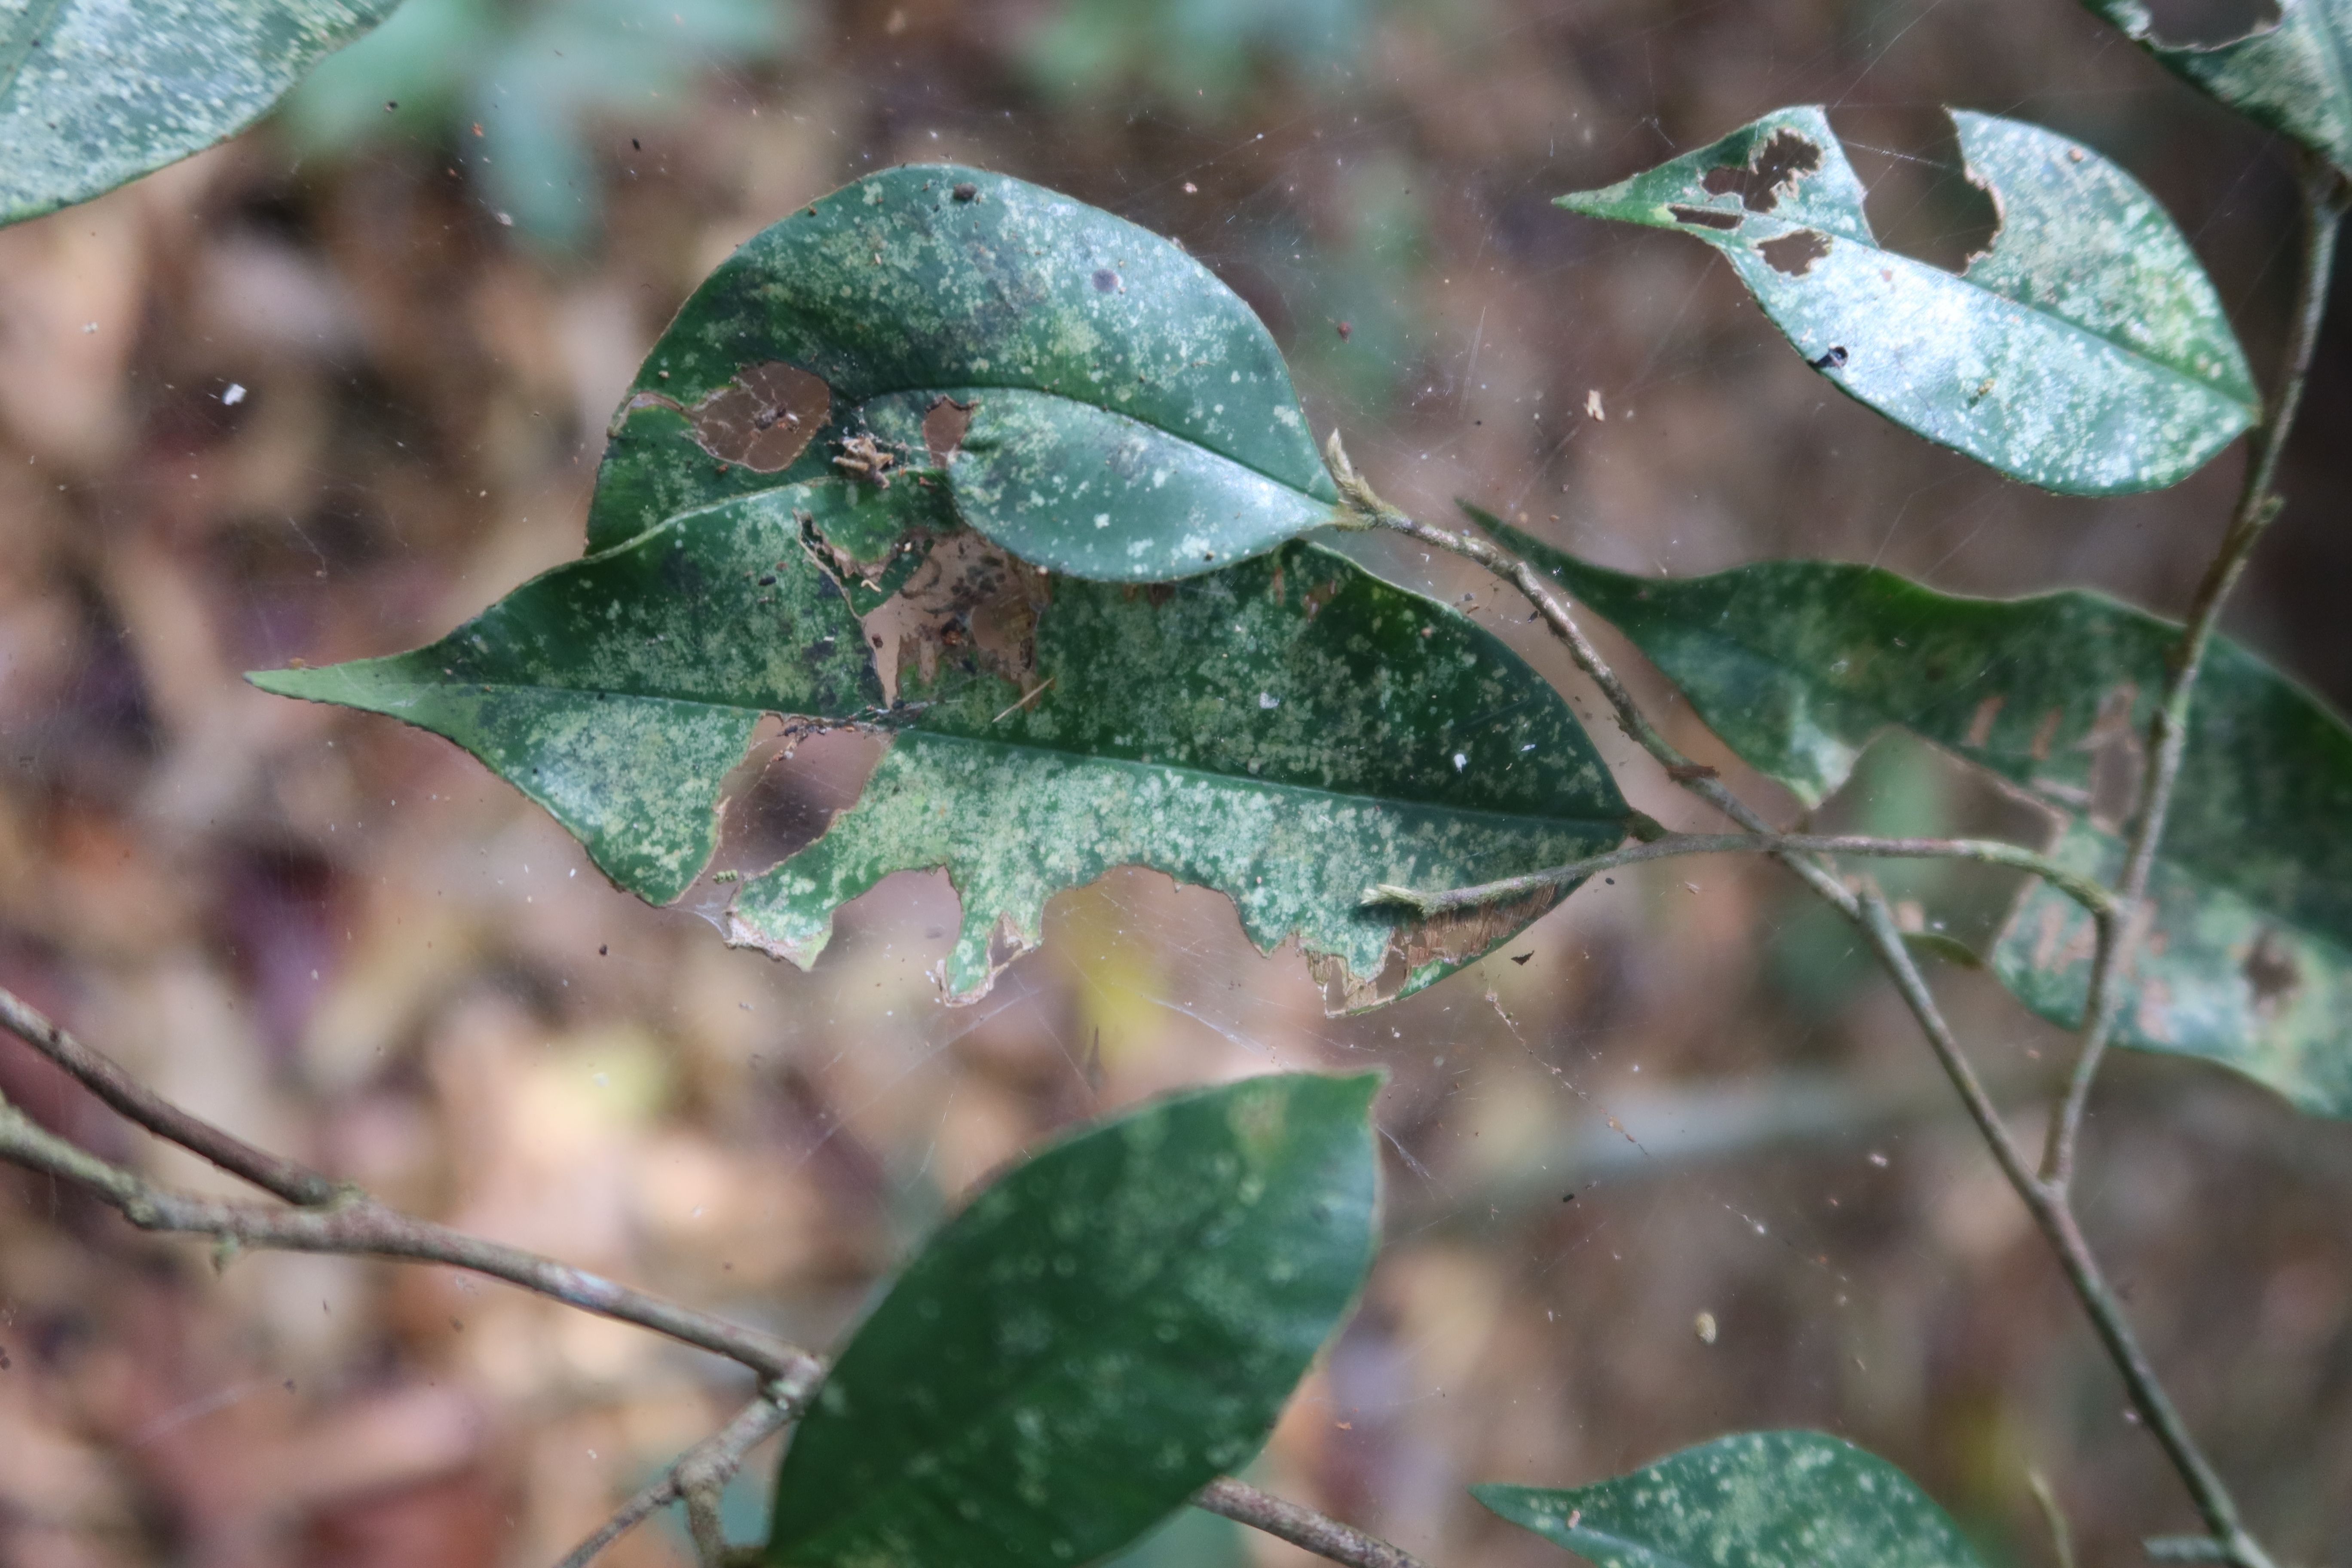
Label: Powdery mildew